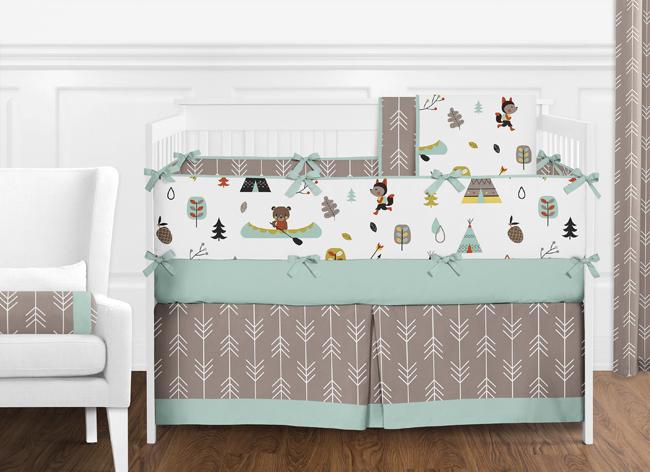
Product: Sweet Jojo Designs 2-Piece Nature Fox Bear Animals Boys Window Treatment Panels for Outdoor Adventure Panels
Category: Home & Kitchen | Home Décor | Kids' Room Décor | Window Treatments | Curtain Panels
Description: Includes: 2 Long Window Panels.
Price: $54.99